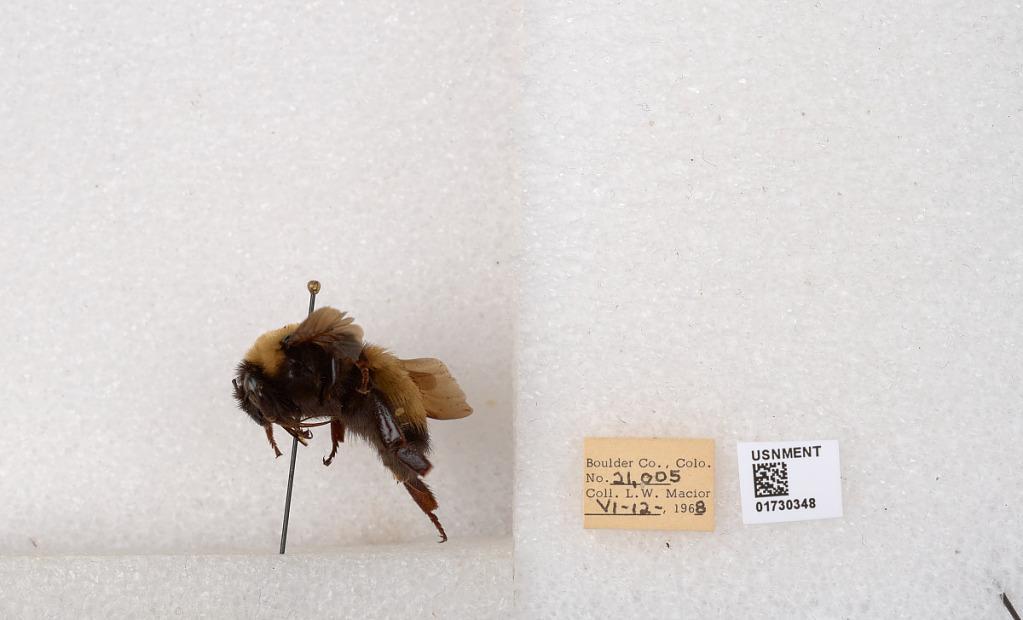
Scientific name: Bombus (Bombus) nevadensis Cresson